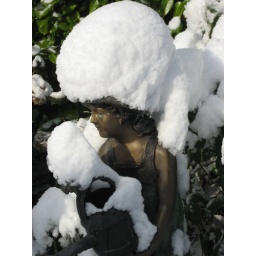
My water girl (bronze statue) buried in snow.